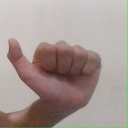
अक्षर: त